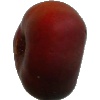
Label: Nectarine Flat 1